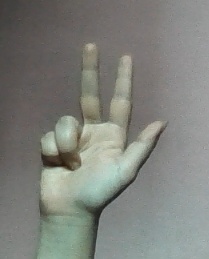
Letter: al